Addalaichenai Madhya Maha Vidyalayam

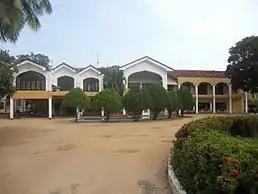
Office block of Addalaichenai MMV

Addalaichenai Central College or Addalaichenai Madya Maha Vidyalaya is a National School located in Addalaichenai, Ampara District of Sri Lanka. This school was founded in 1912.